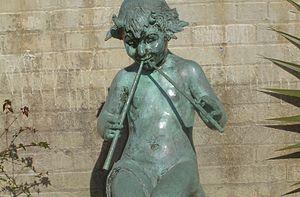
Janet Scudder, née le 27 octobre 1869 à Terre Haute et morte le 9 juin 1940 à Rockport, est une sculptrice américaine. Elle a notamment étudié à l'Art Academy of Cincinnati.